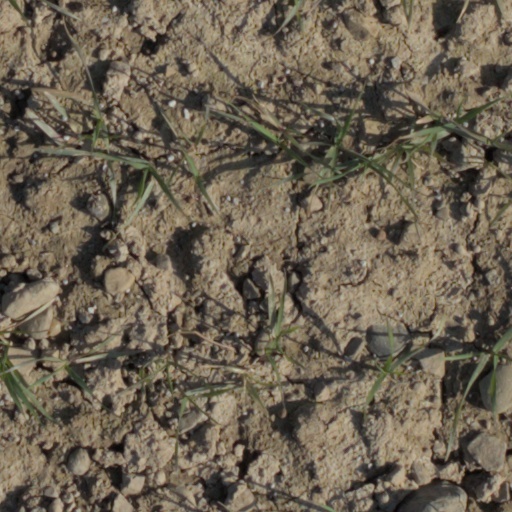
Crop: wheat